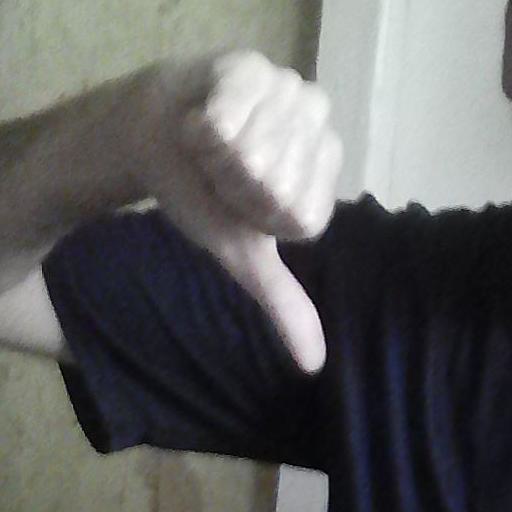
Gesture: dislike